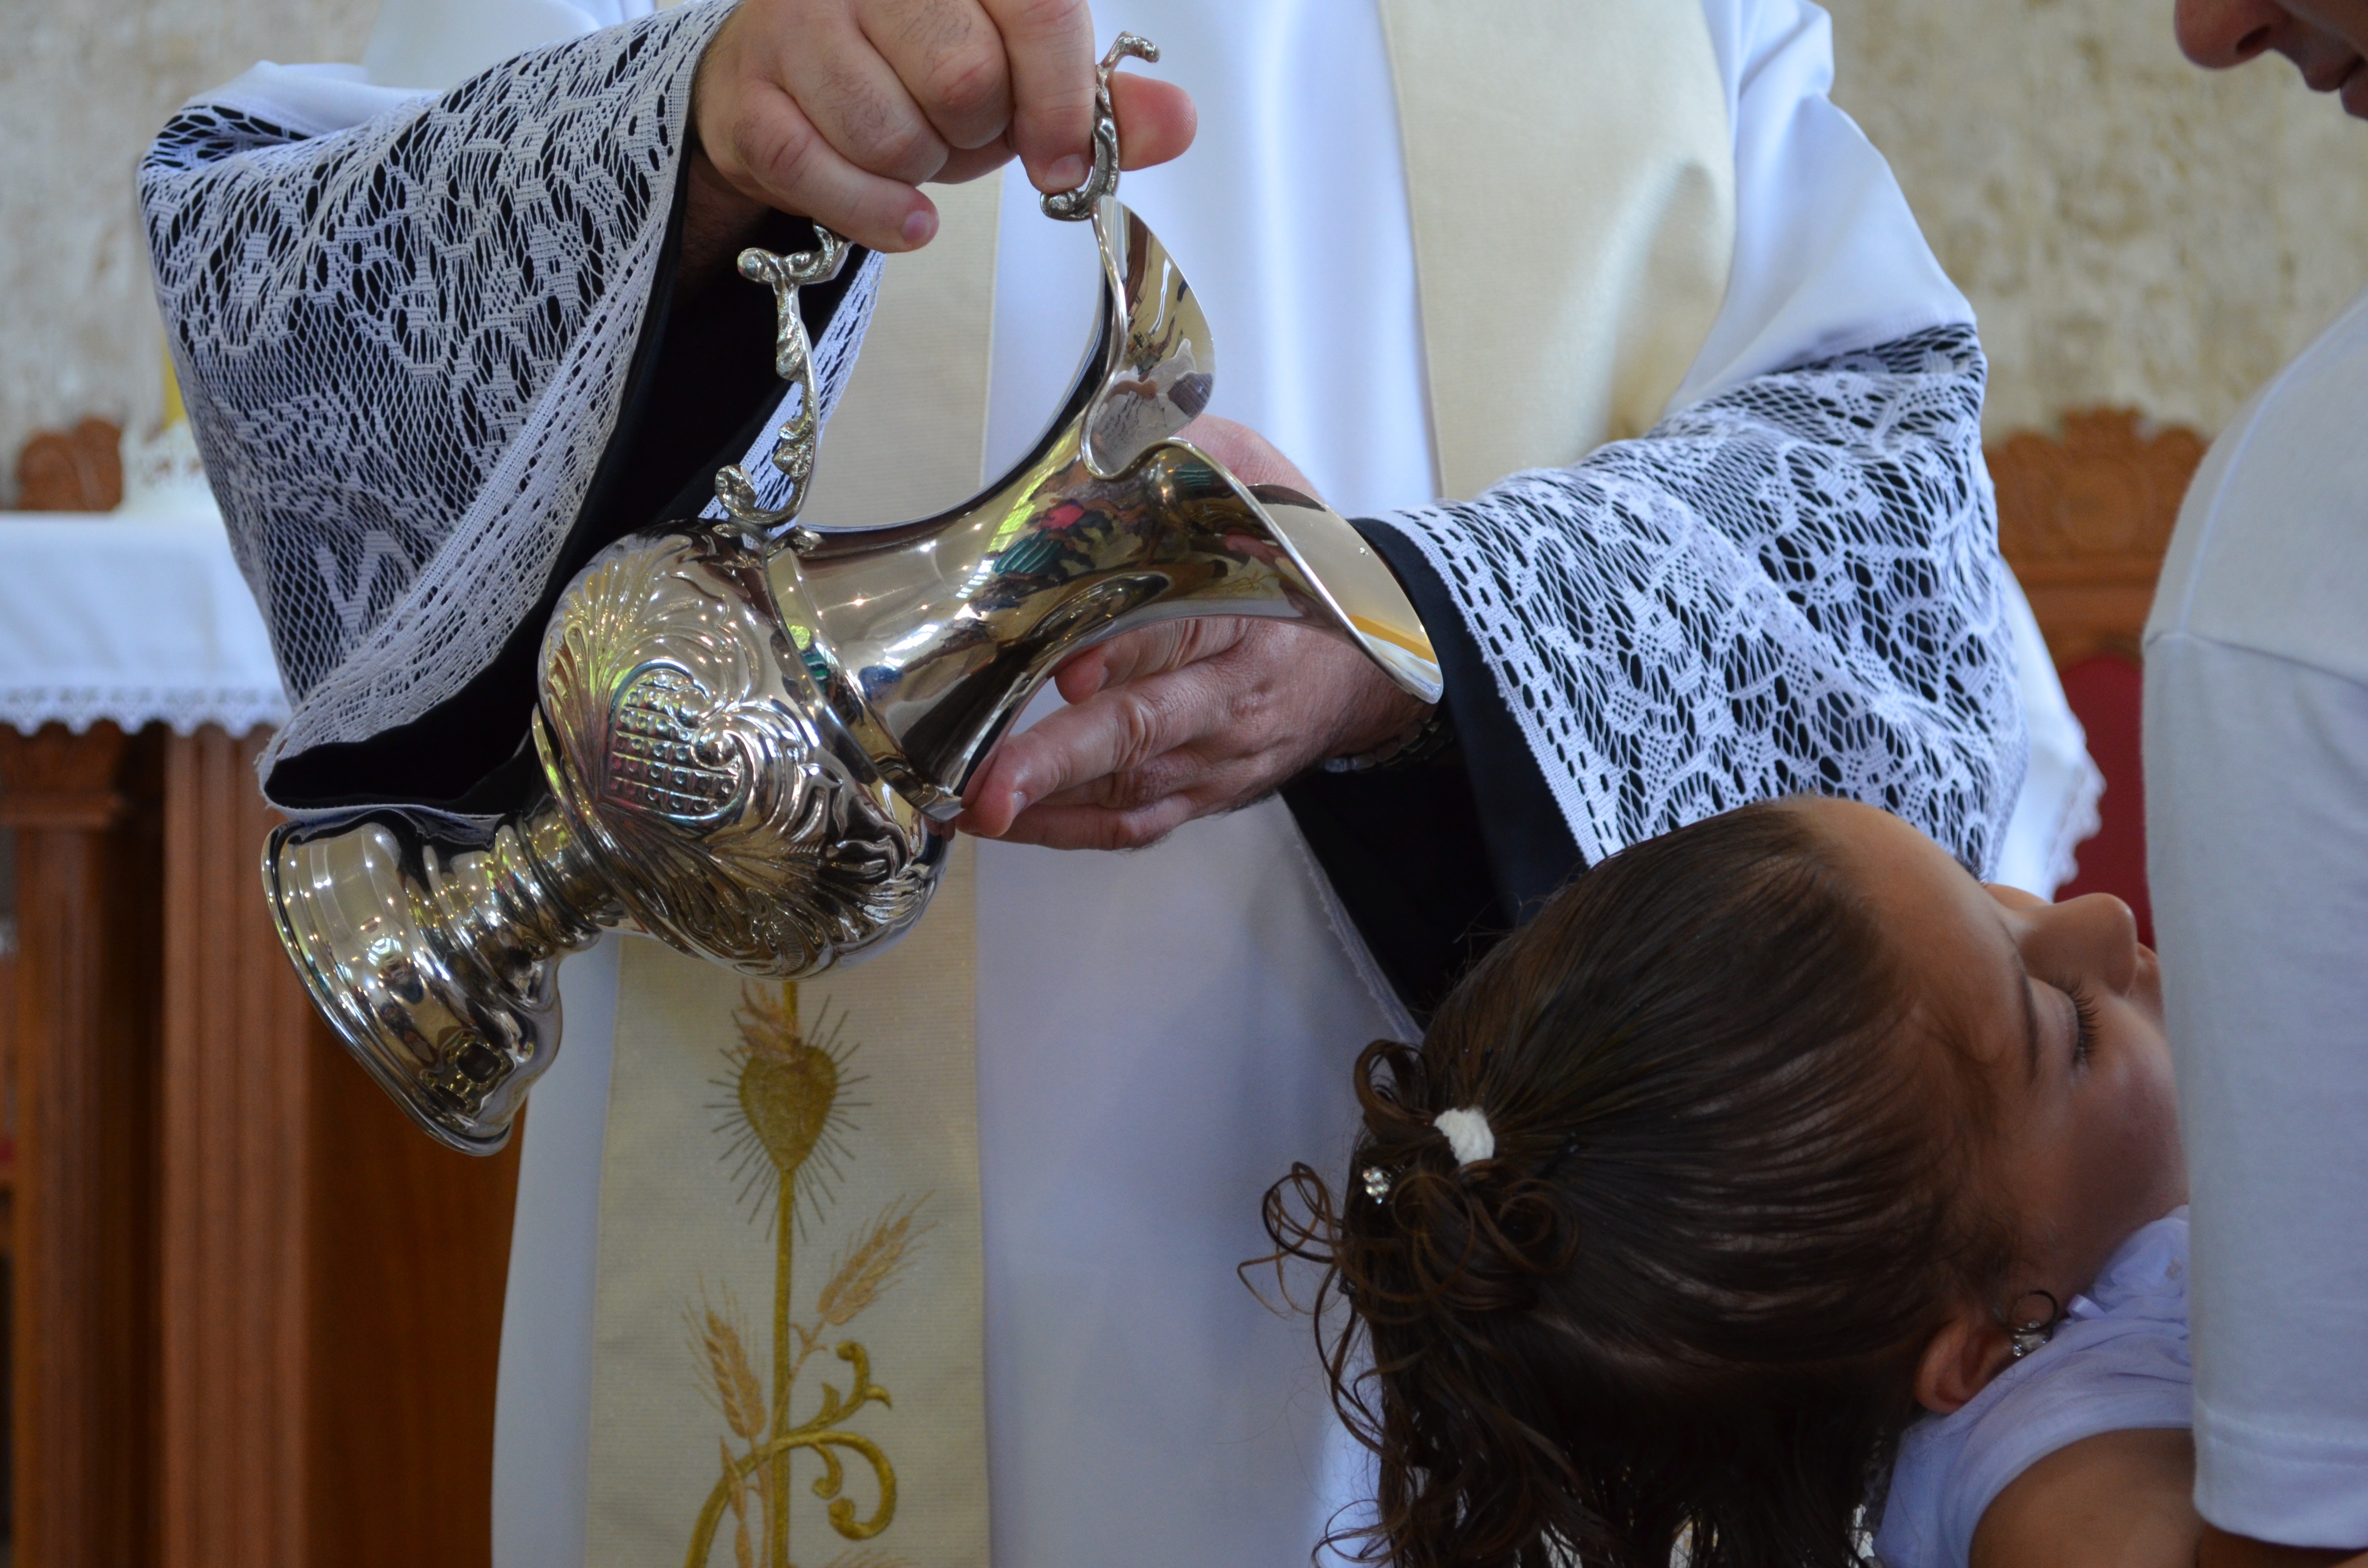
person, father, bride, son, ceremony, baptism, holy spirit